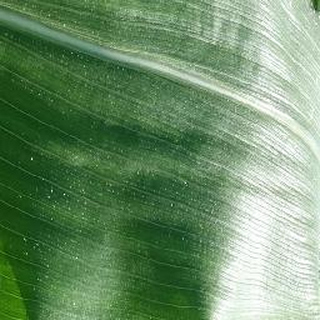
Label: healthy_corn